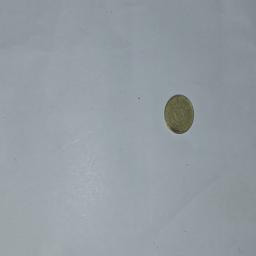
Label: 5_Old_Back